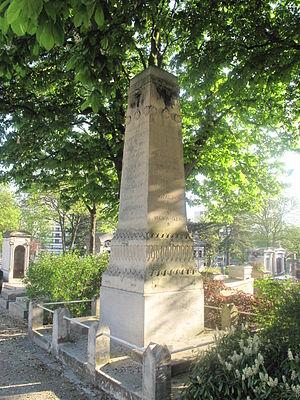
Monument à la mémoire des otages fusillés pendant la Commune de Paris (1871). Cimetière de Belleville, Paris 20e arr.
La villa des Otages est une voie du 20ᵉ arrondissement de Paris, en France.
Le cimetière de Belleville est situé dans le quartier de Belleville à l'angle de la rue de Belleville et de la rue du Télégraphe dans le 20ᵉ arrondissement de Paris. Ce cimetière de 1,80 hectare de surface accueille 3210 concessions.